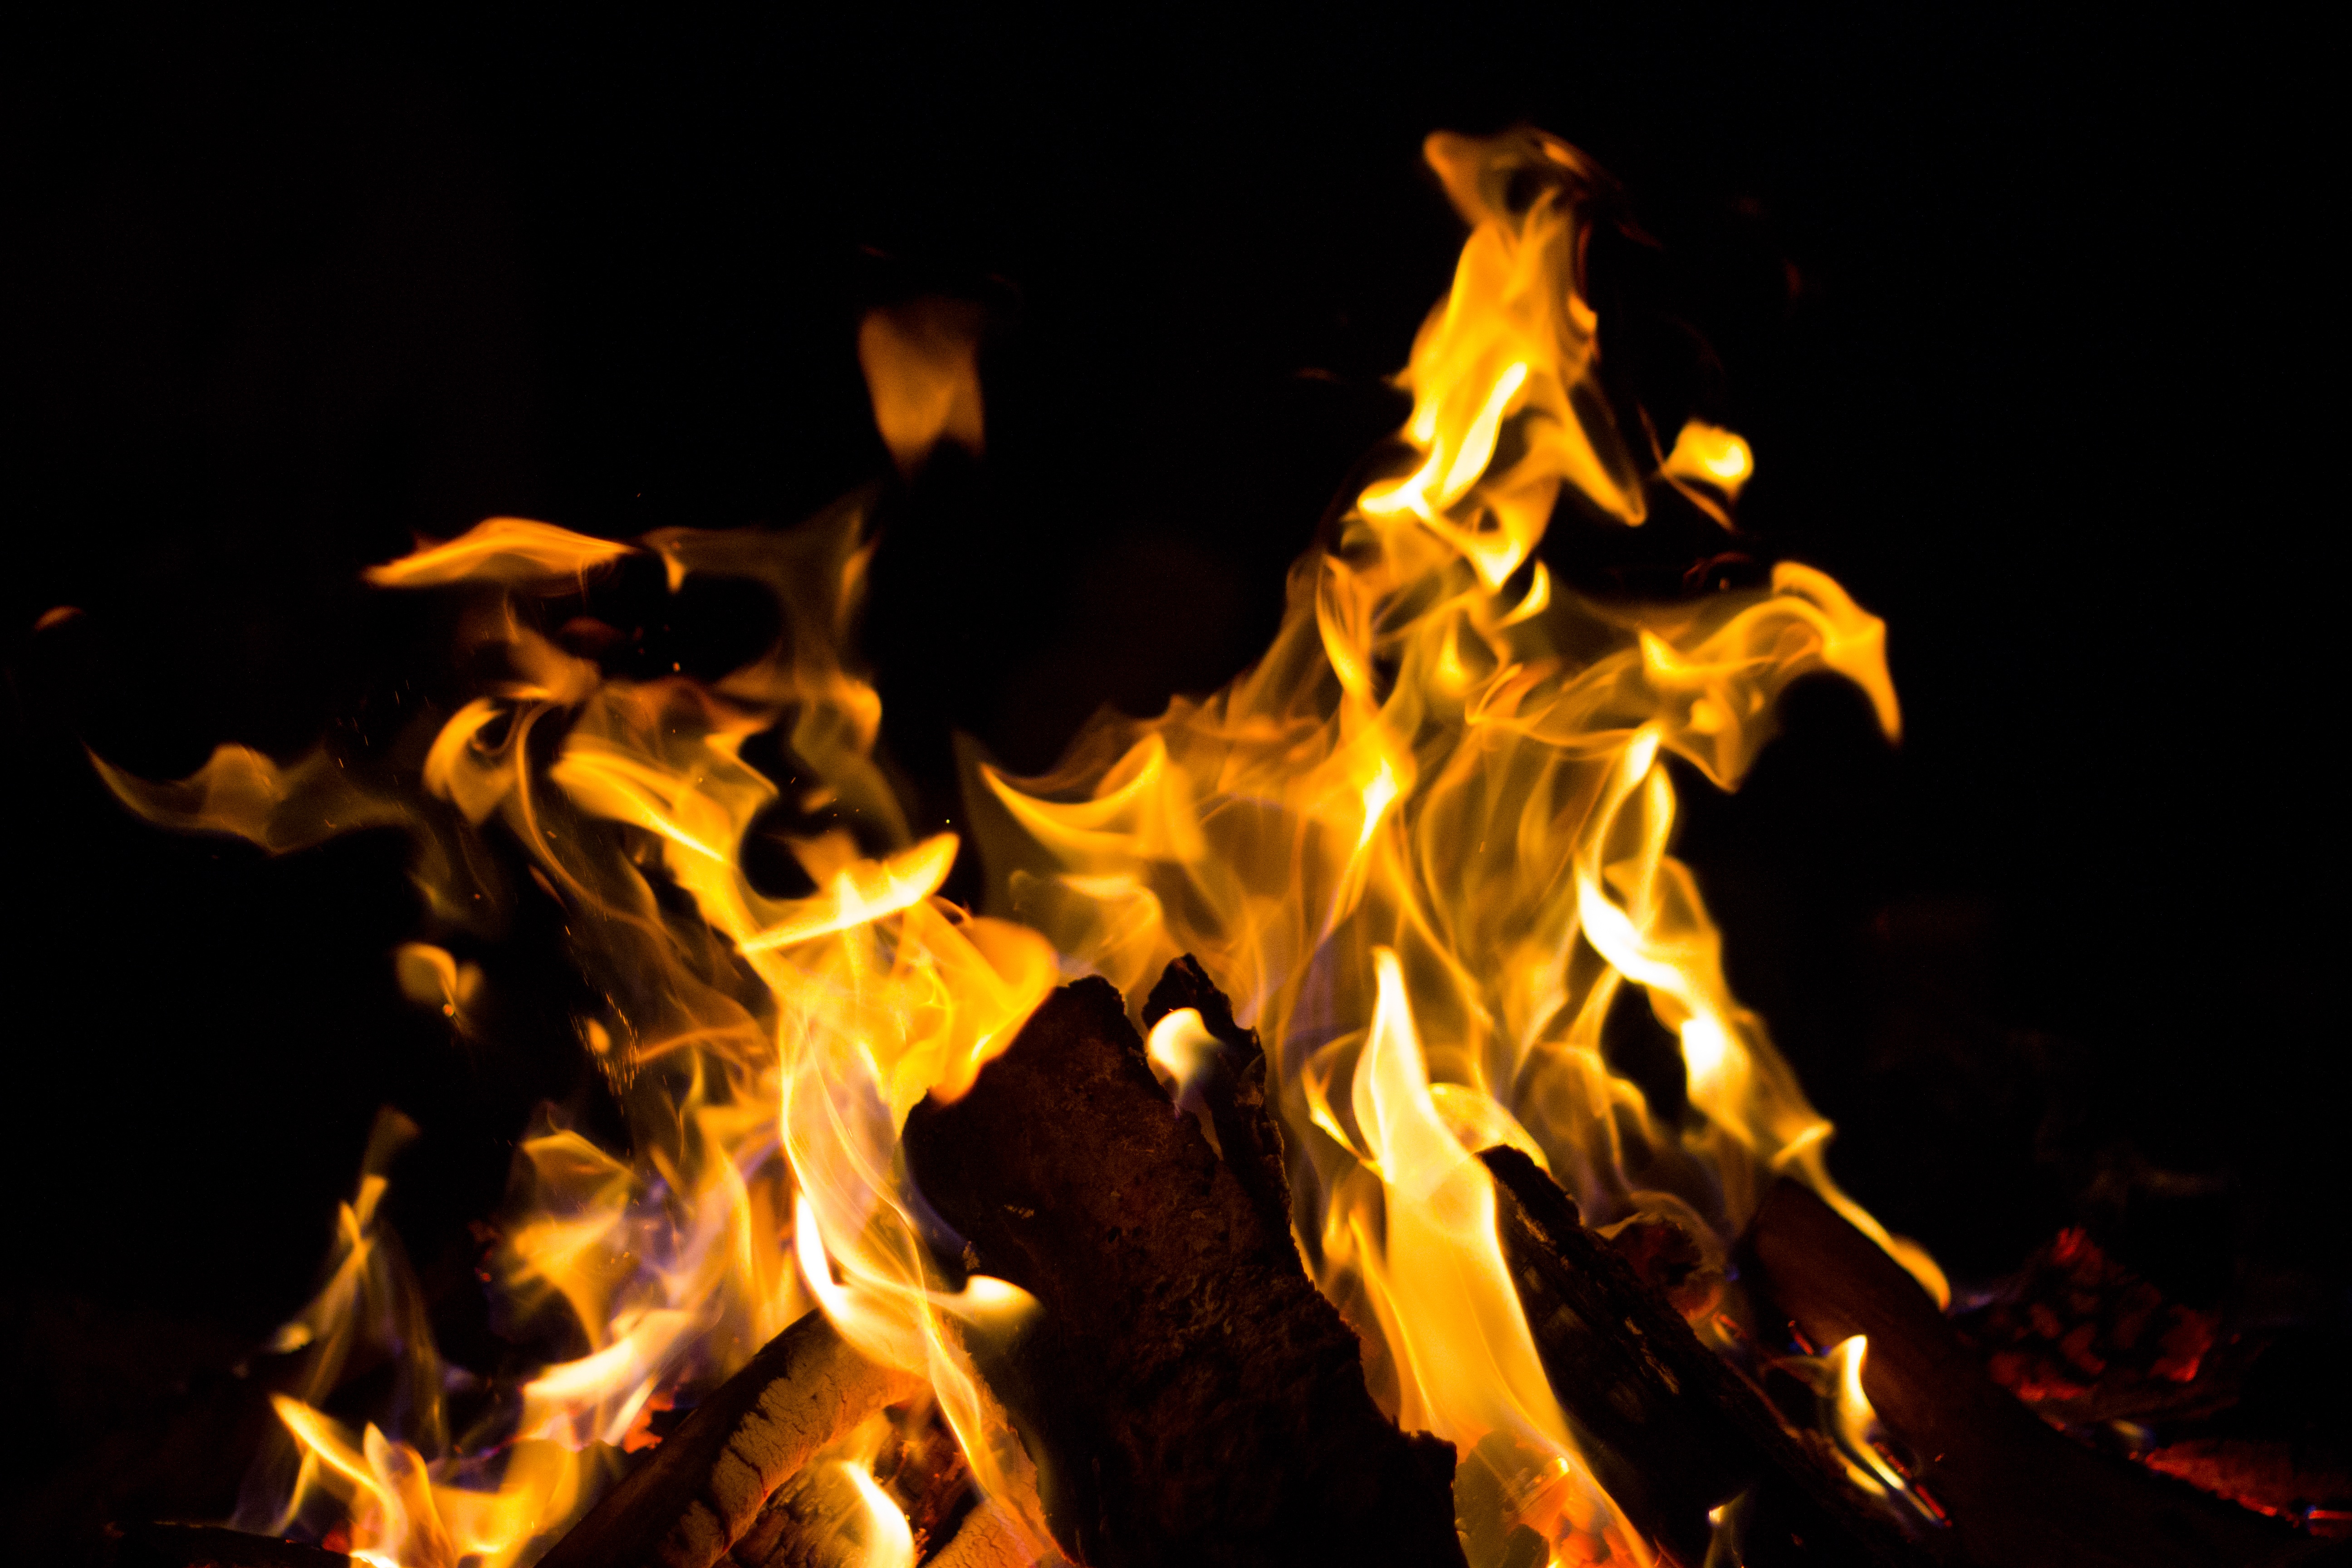
night, flame, fire, campfire, bonfire